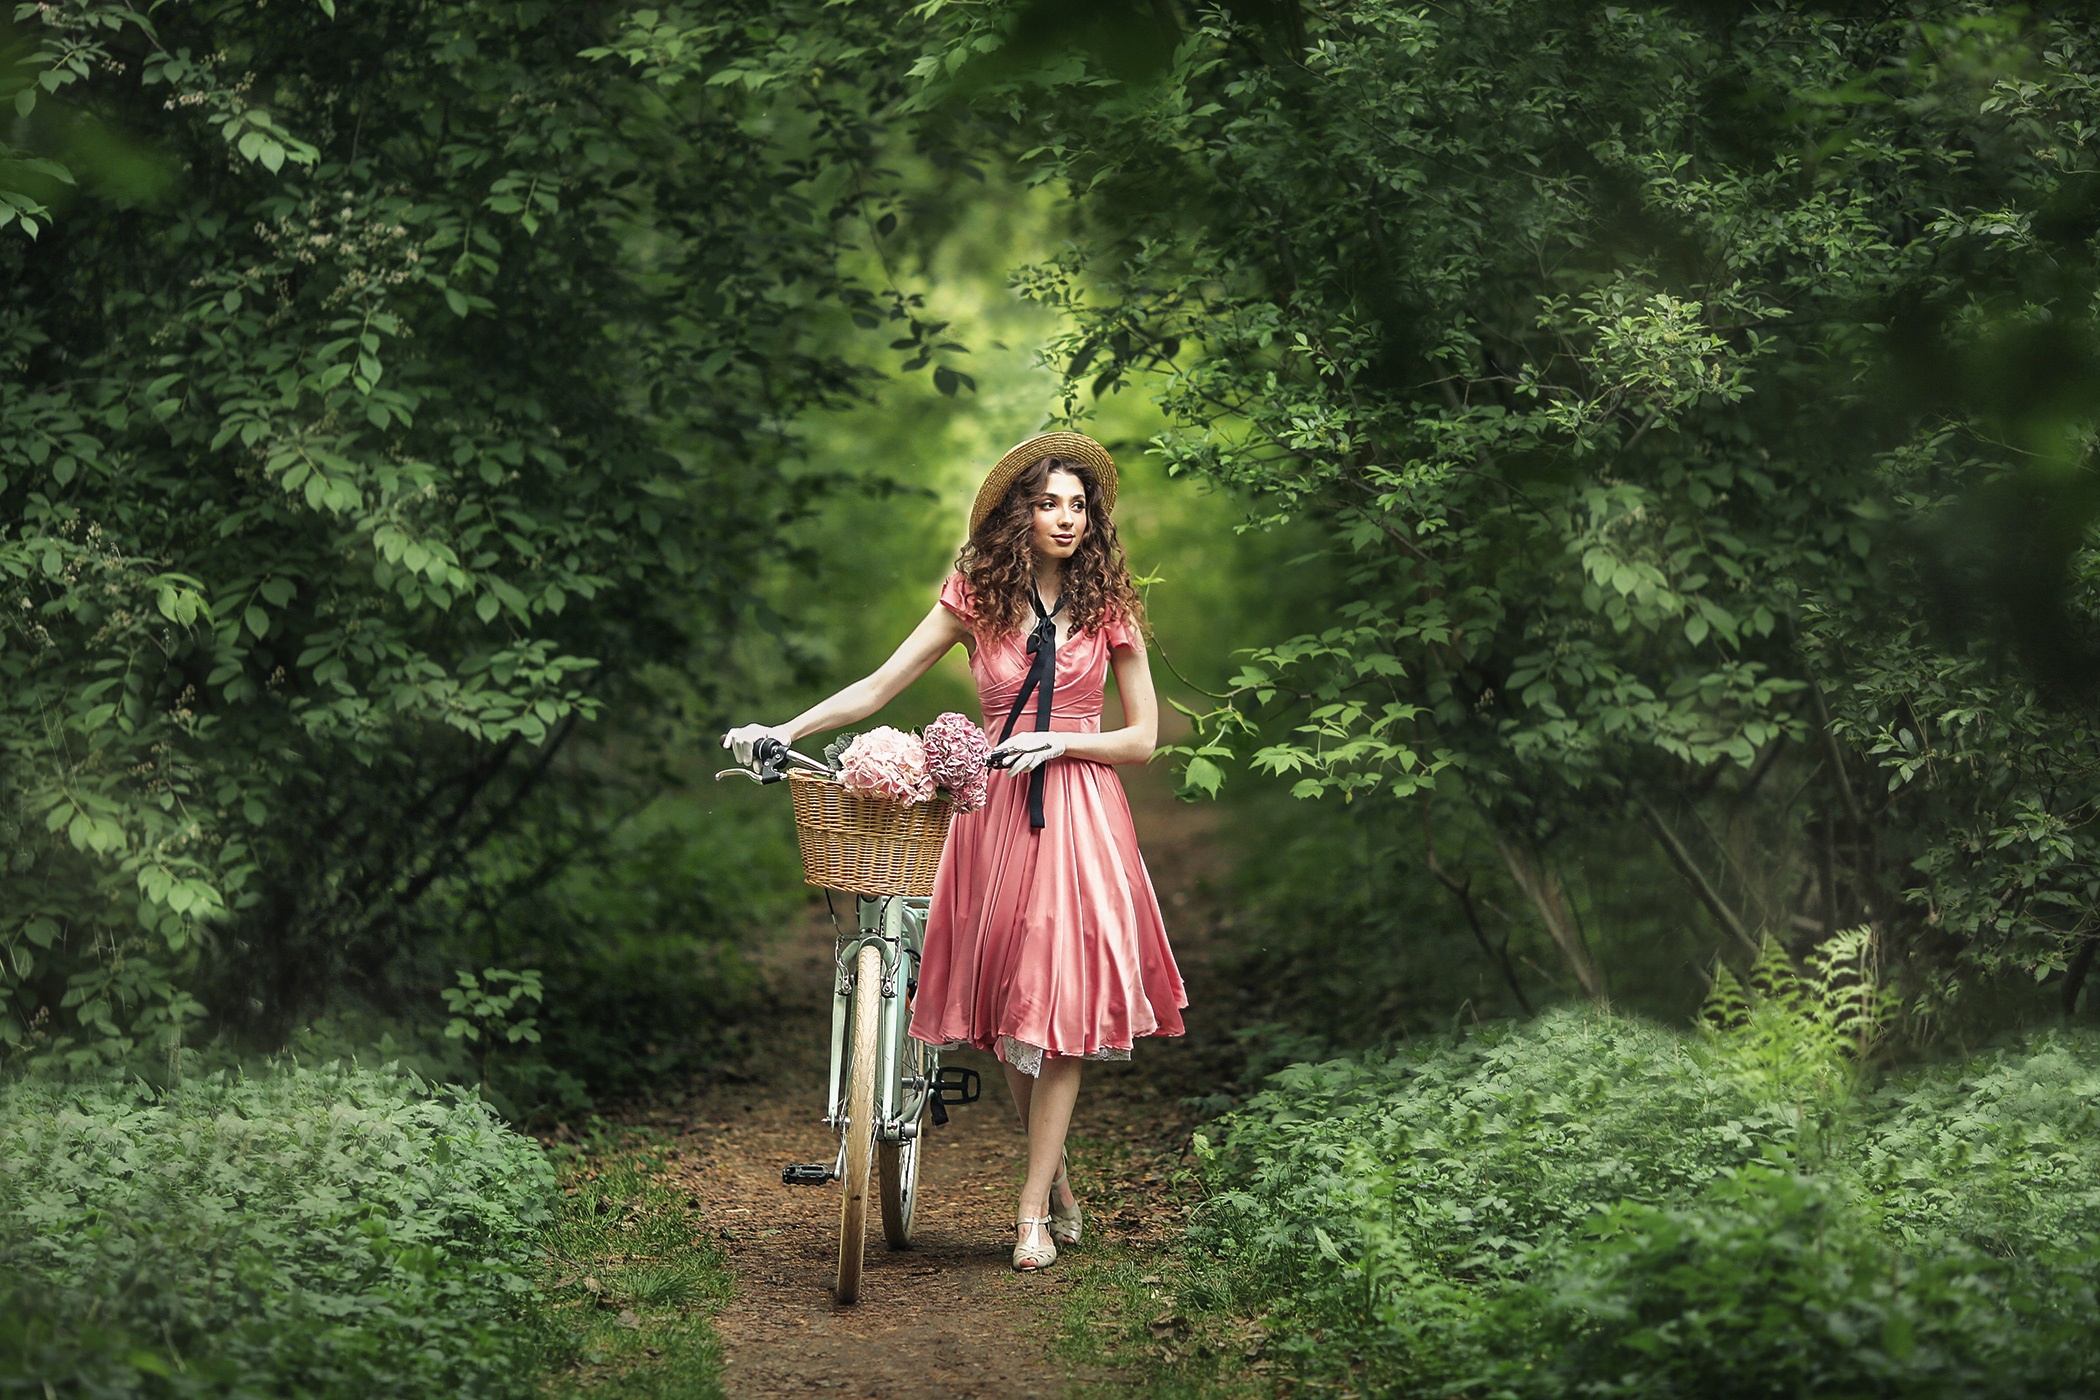
girl, girls, woman, model, person, photo, wallpaper, plant, bicycle wheel, People in nature, nature, bicycle handlebar, natural landscape, tree, wood, flash photography, branch, sunlight, grass, happy, fawn, woody plant, shrub, landscape, Tints and shades, leisure, meadow, grassland, forest, recreation, cycling, woodland, vintage clothing, darkness, garden, old growth forest, jungle, valdivian temperate rain forest, field, road, trail, sitting, fun, portrait photography, night, bicycle accessory, photo shoot